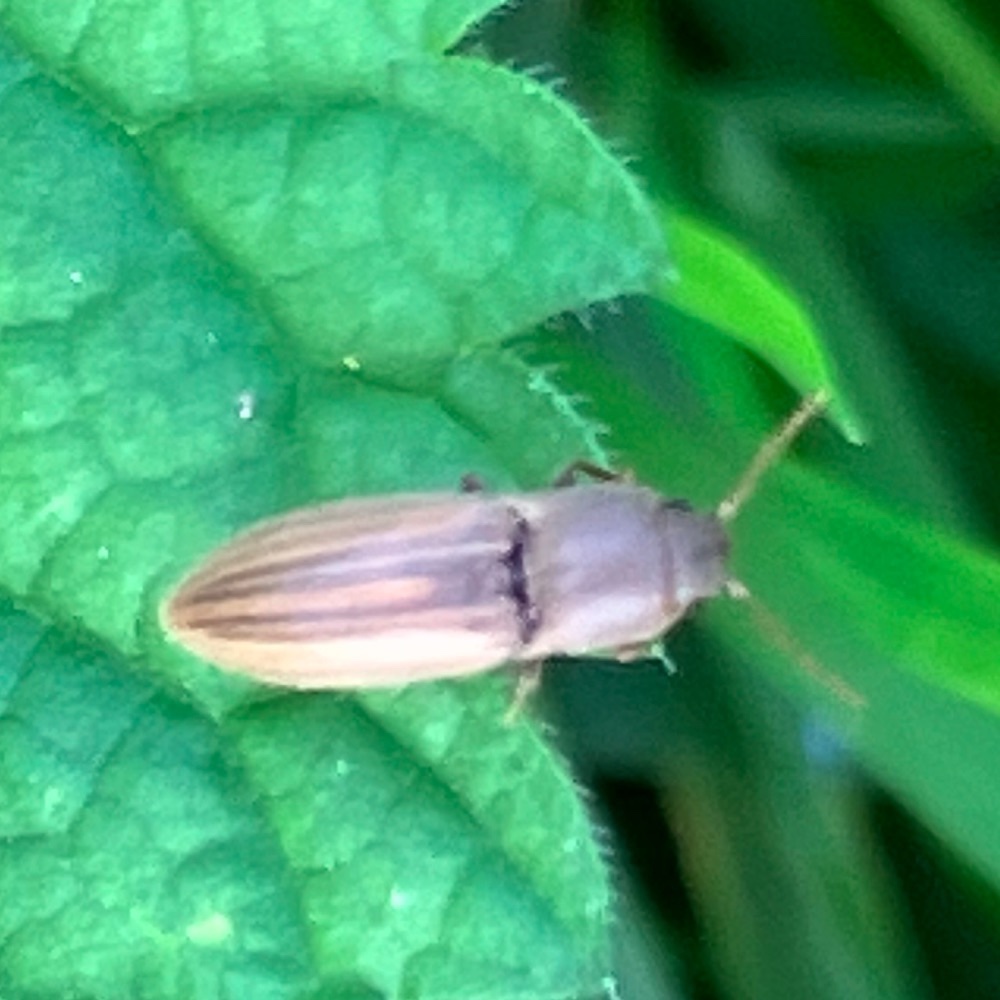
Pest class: clickbeetles_wireworms